Ulagalantha Perumal Temple, Kanchipuram

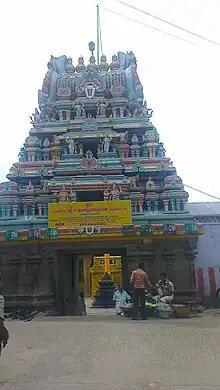

Ulagalandha Perumal Temple is a temple dedicated to Vishnu located in Kanchipuram, Tamil Nadu, India. Constructed in the Dravidian style of architecture, the temple is glorified in the "Naalayira Divya Prabandham", the early medieval Tamil canon of the Alvar saints from the 6th through 9th centuries CE. It is one of the 108 "Divya Desams" dedicated to Vishnu, who is worshipped as Ulagalantha Perumal, and his consort Lakshmi as Amuthavalli. The temple is believed to have been built by the Pallavas, with later contributions from the medieval Cholas, Vijayanagara kings, and Madurai Nayaks.